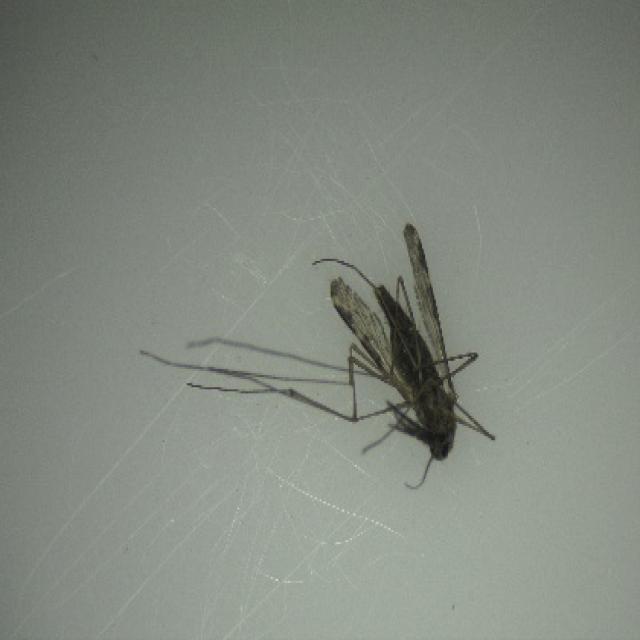
Species: anopheles_sinensis